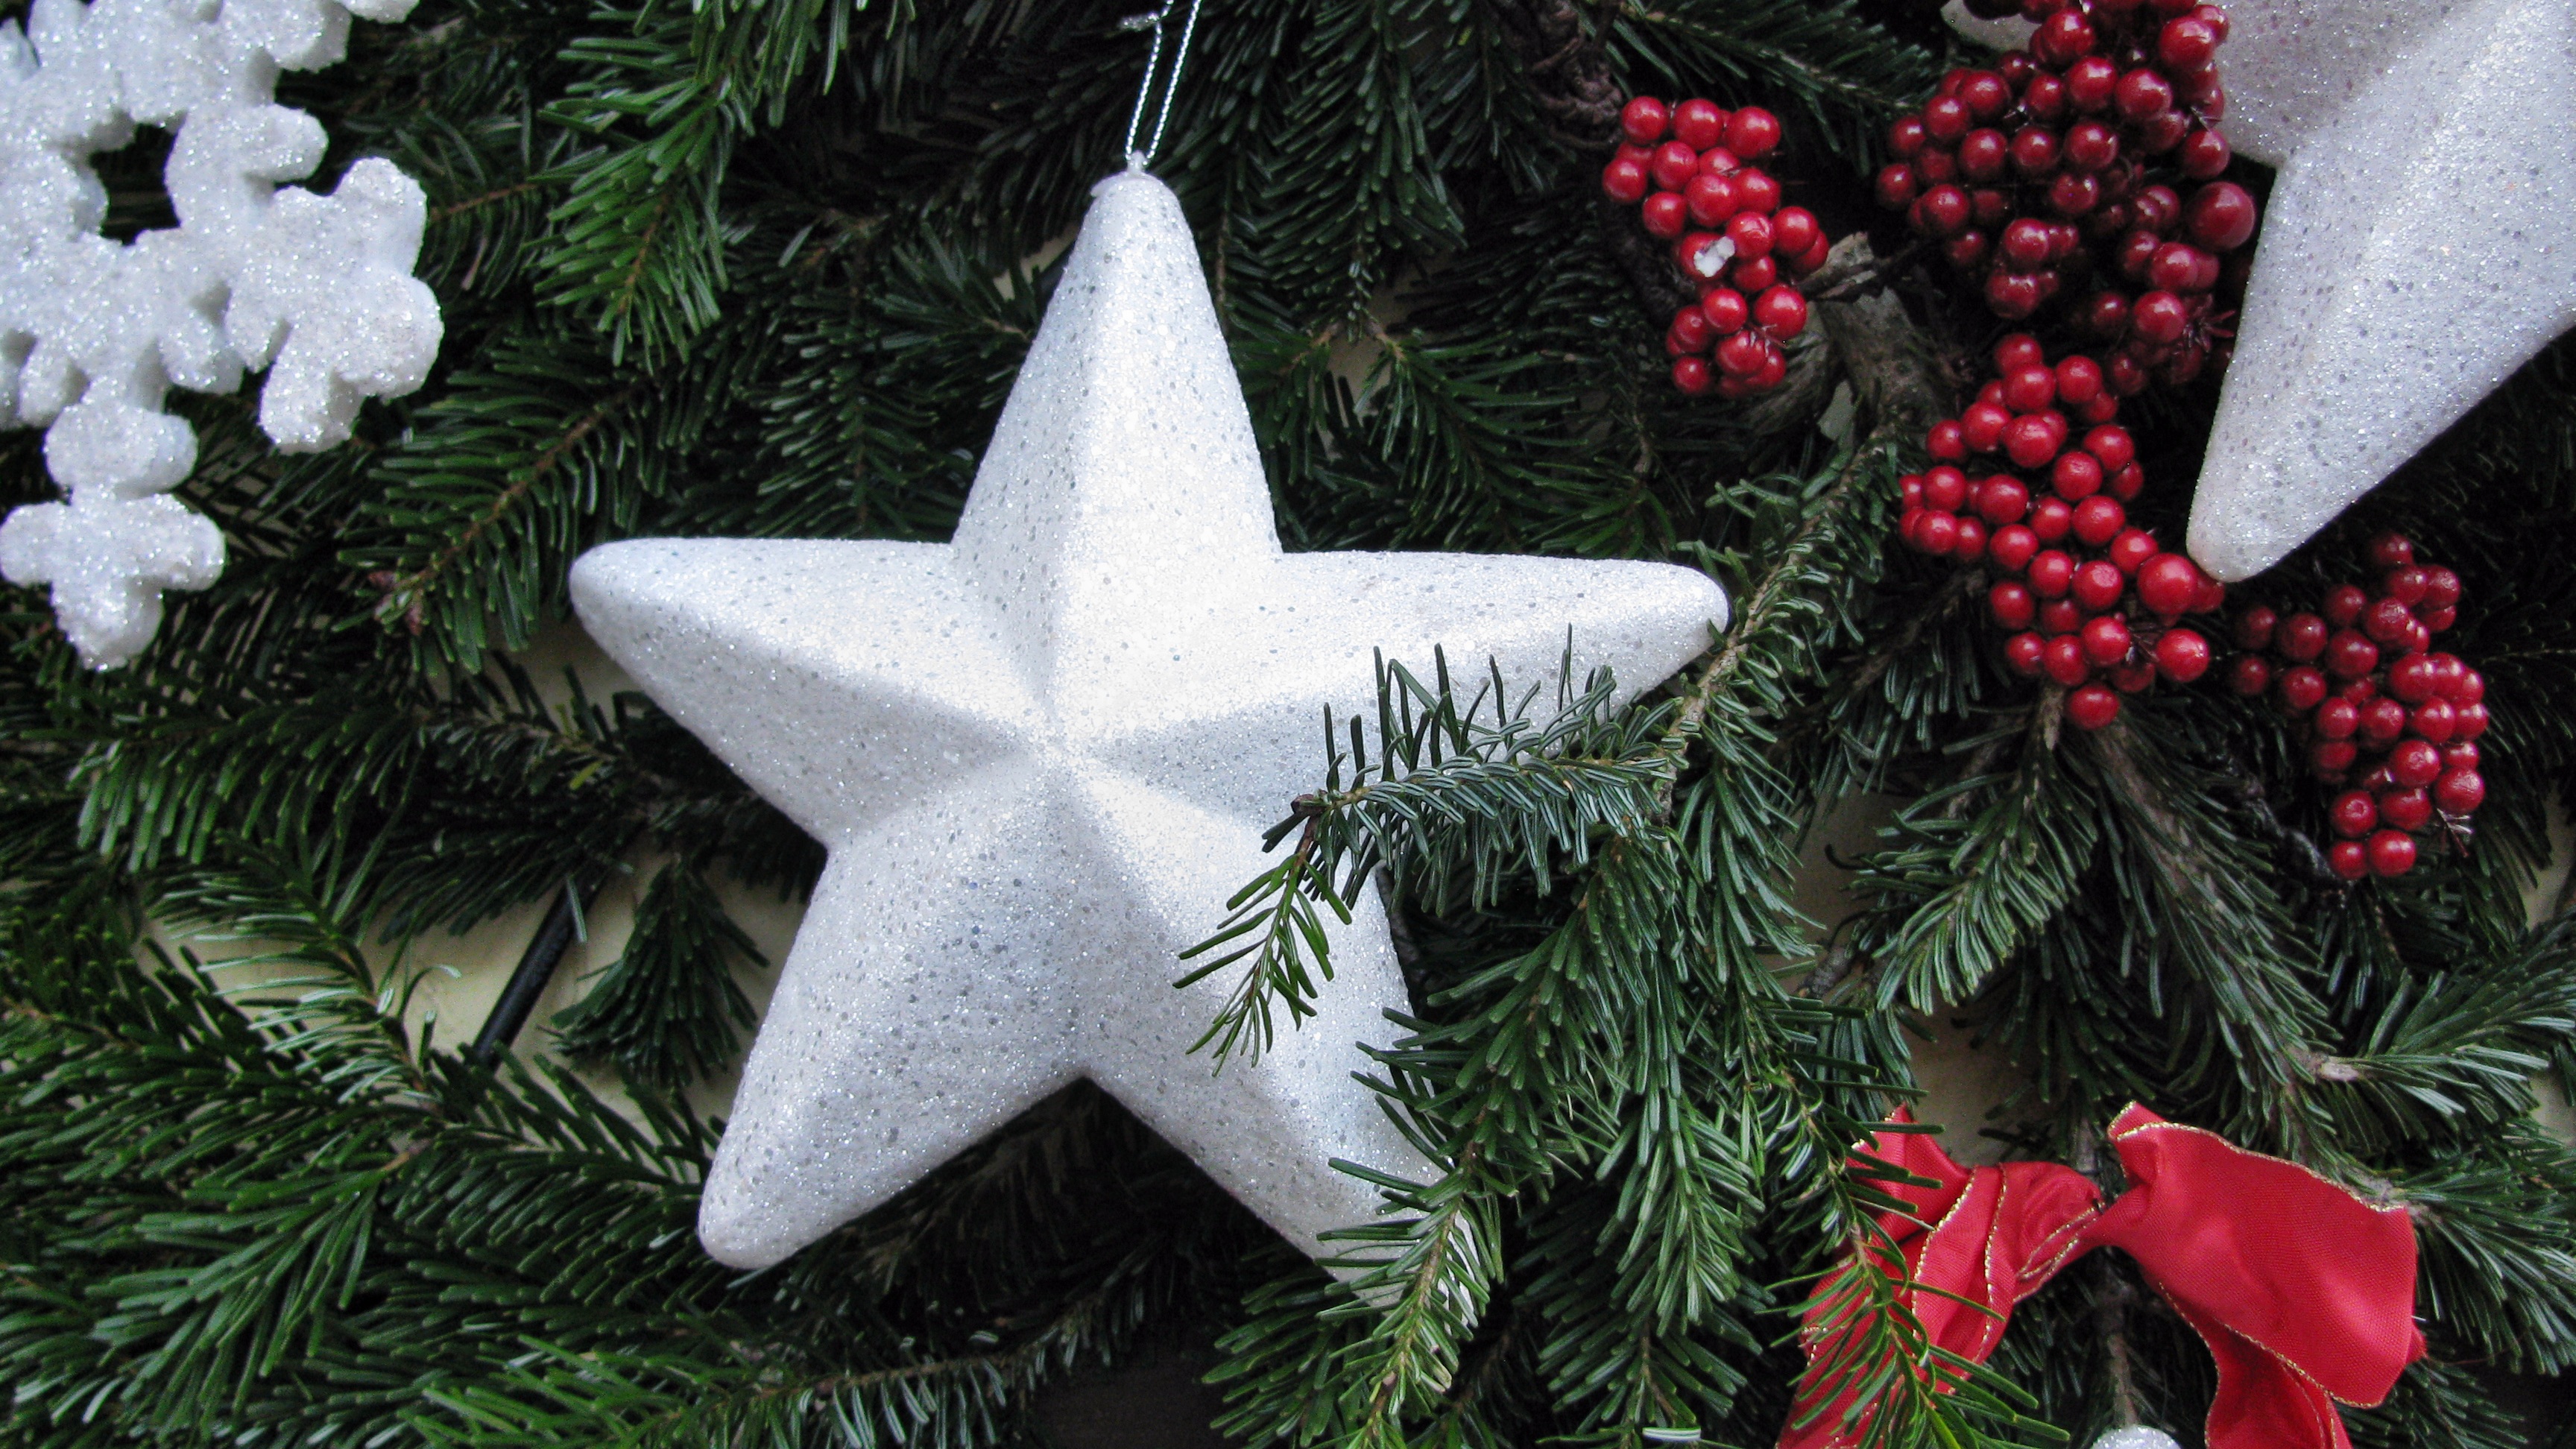
tree, branch, plant, white, star, green, christmas, fir, decor, christmas tree, advent, christmas decoration, christmas time, spruce, xmas, christmas spirit, woody plant